2020 ACC Championship Game

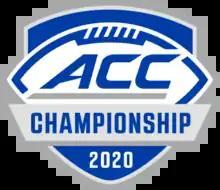

The 2020 ACC Championship Game was a college football game played on Saturday, December 19, 2020, at Bank of America Stadium in Charlotte. This was the 16th ACC Championship Game and determined the 2020 champion of the Atlantic Coast Conference. This season, the ACC used a one division format. Instead of representatives from two divisions, the two teams with the best conference records earned a spot in the game. Sponsored by restaurant chain Subway, the game was known as the ACC Championship Game presented by Subway.